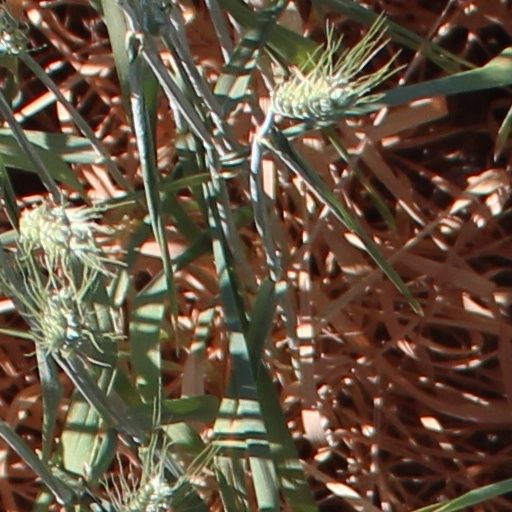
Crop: wheat